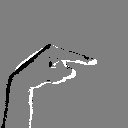
ASL letter: g